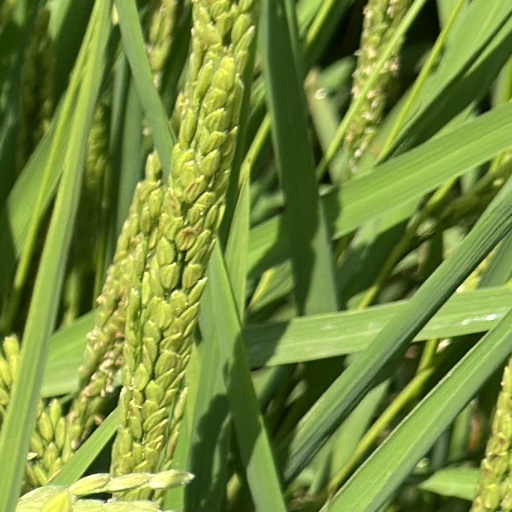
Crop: rice